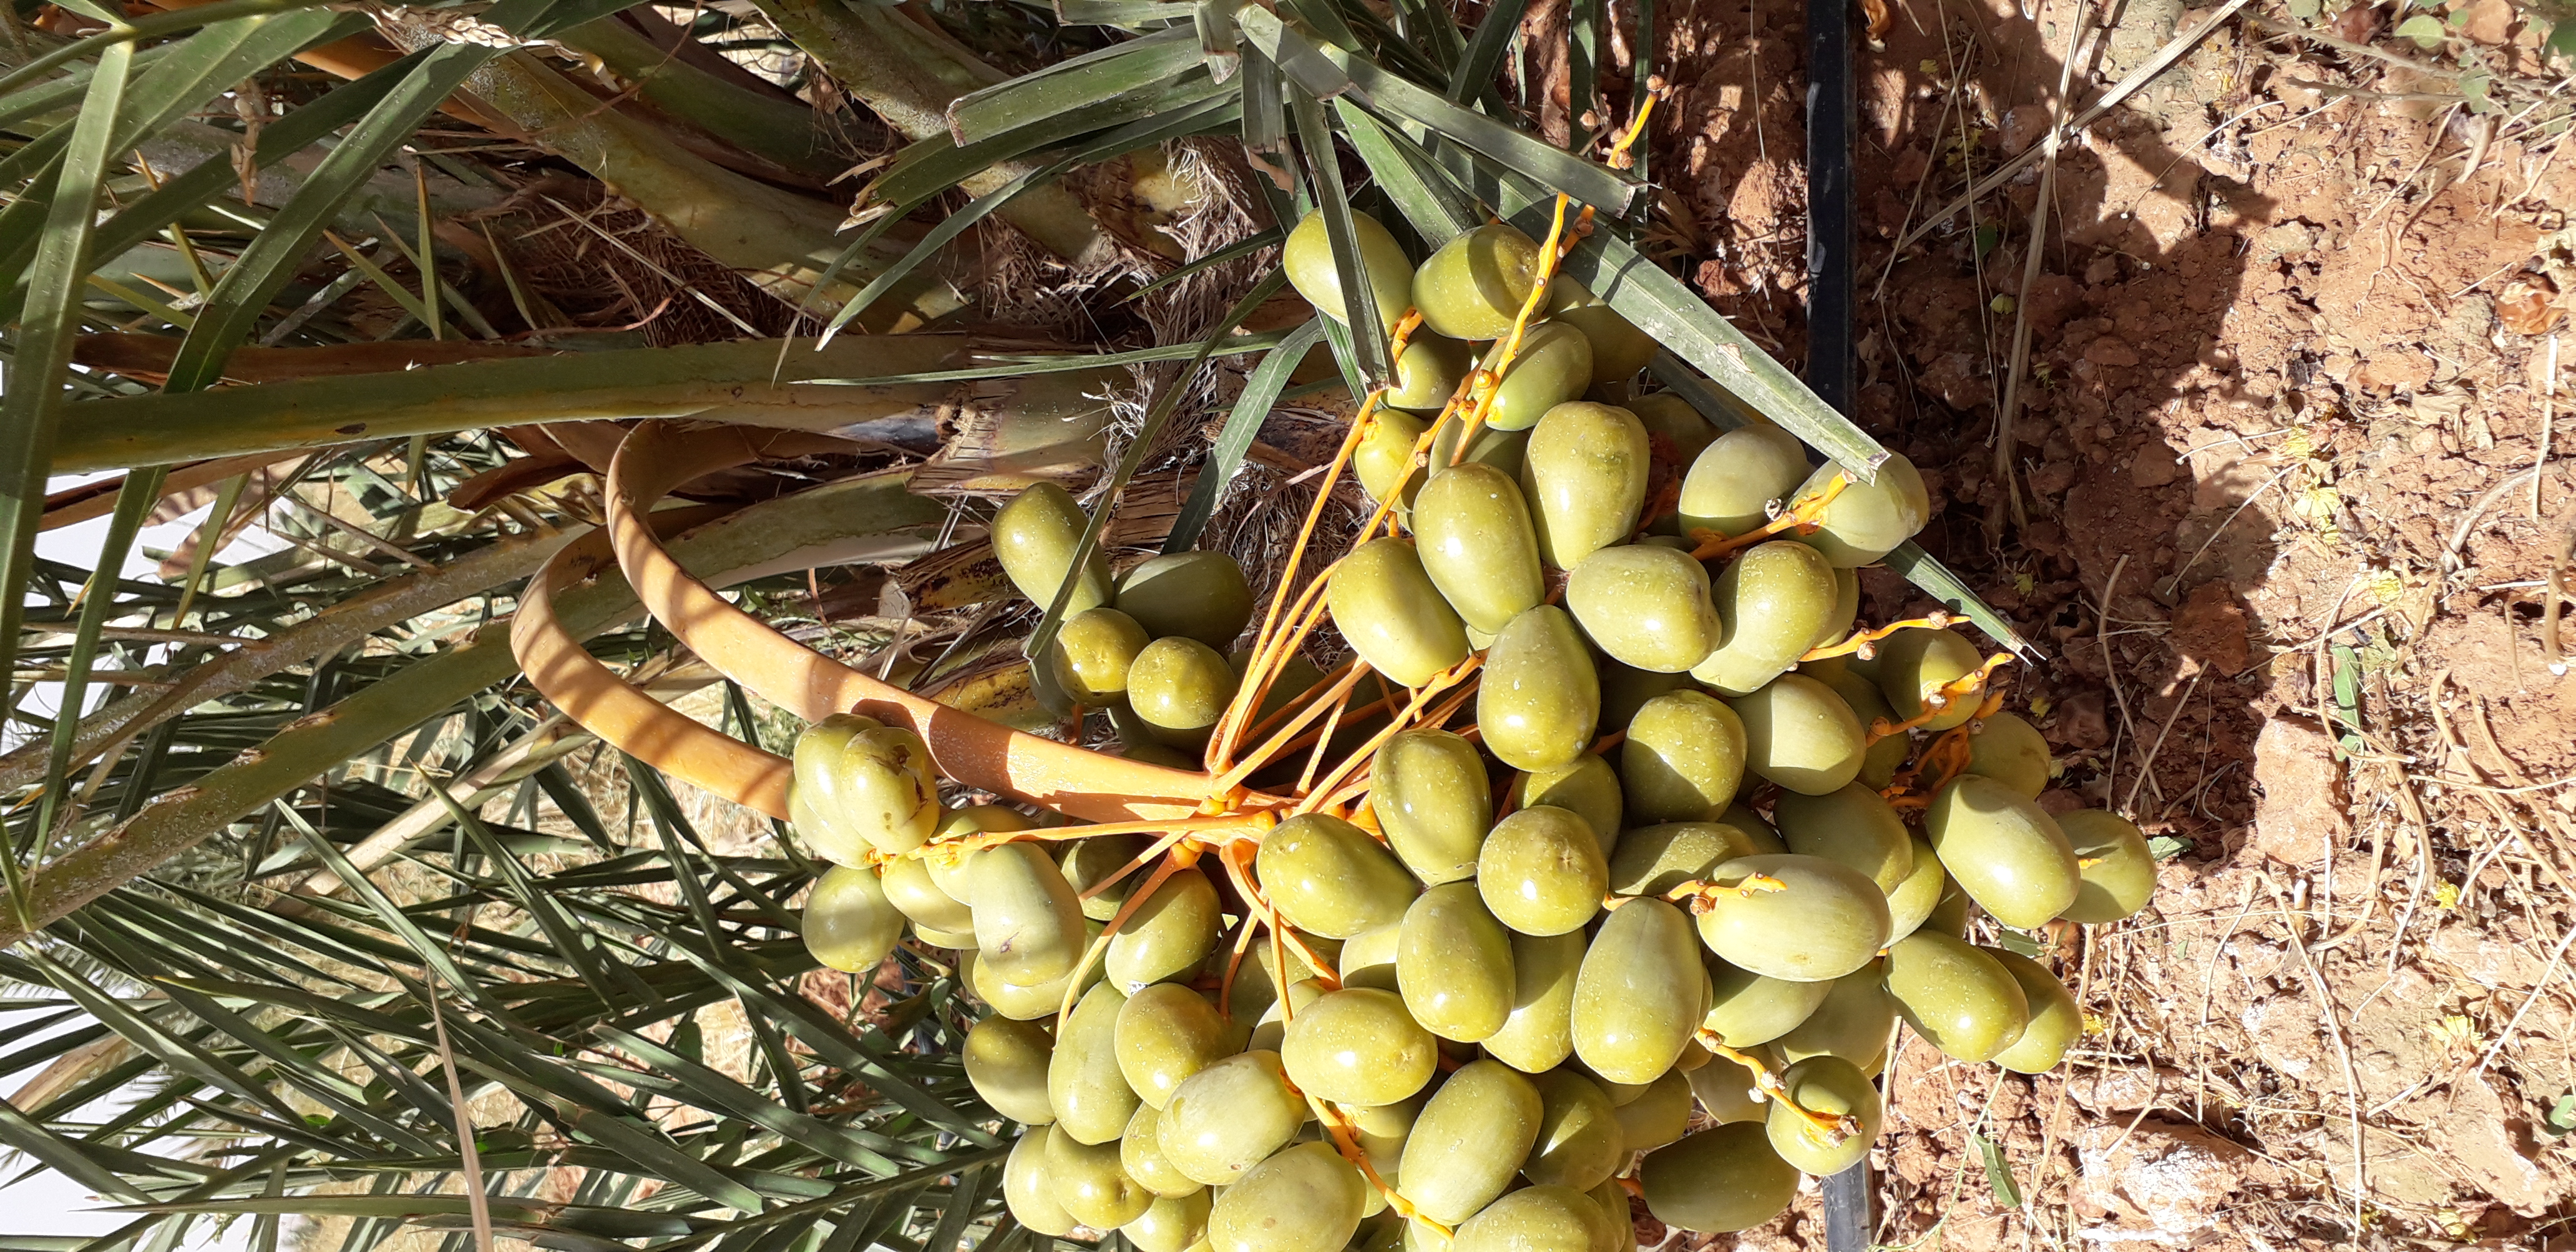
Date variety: Boufagous